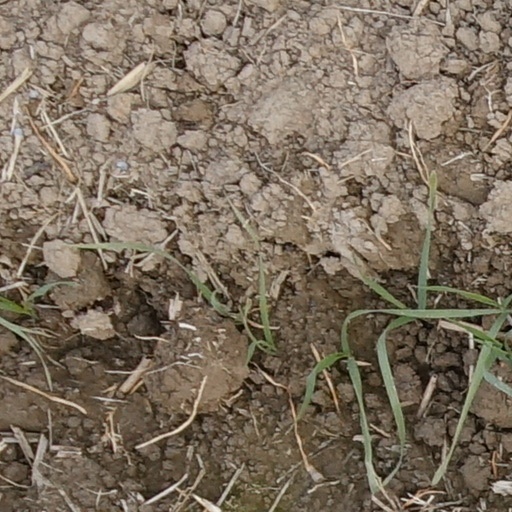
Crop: wheat